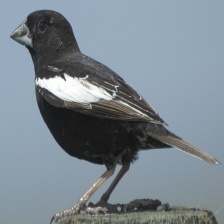
Species: LARK BUNTING
Scientific name: CALAMOSPIZA MELANOCORYS
ImageNet parent category: indigo_bunting